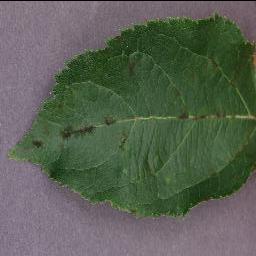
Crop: apple
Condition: scab